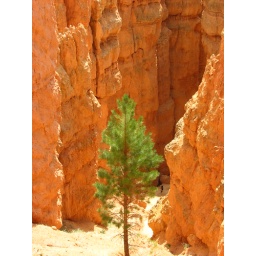
lone pine tree in the canyon